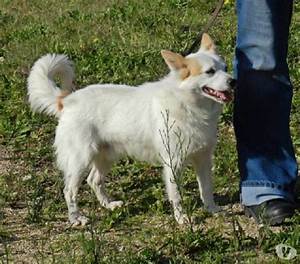
Label: cane